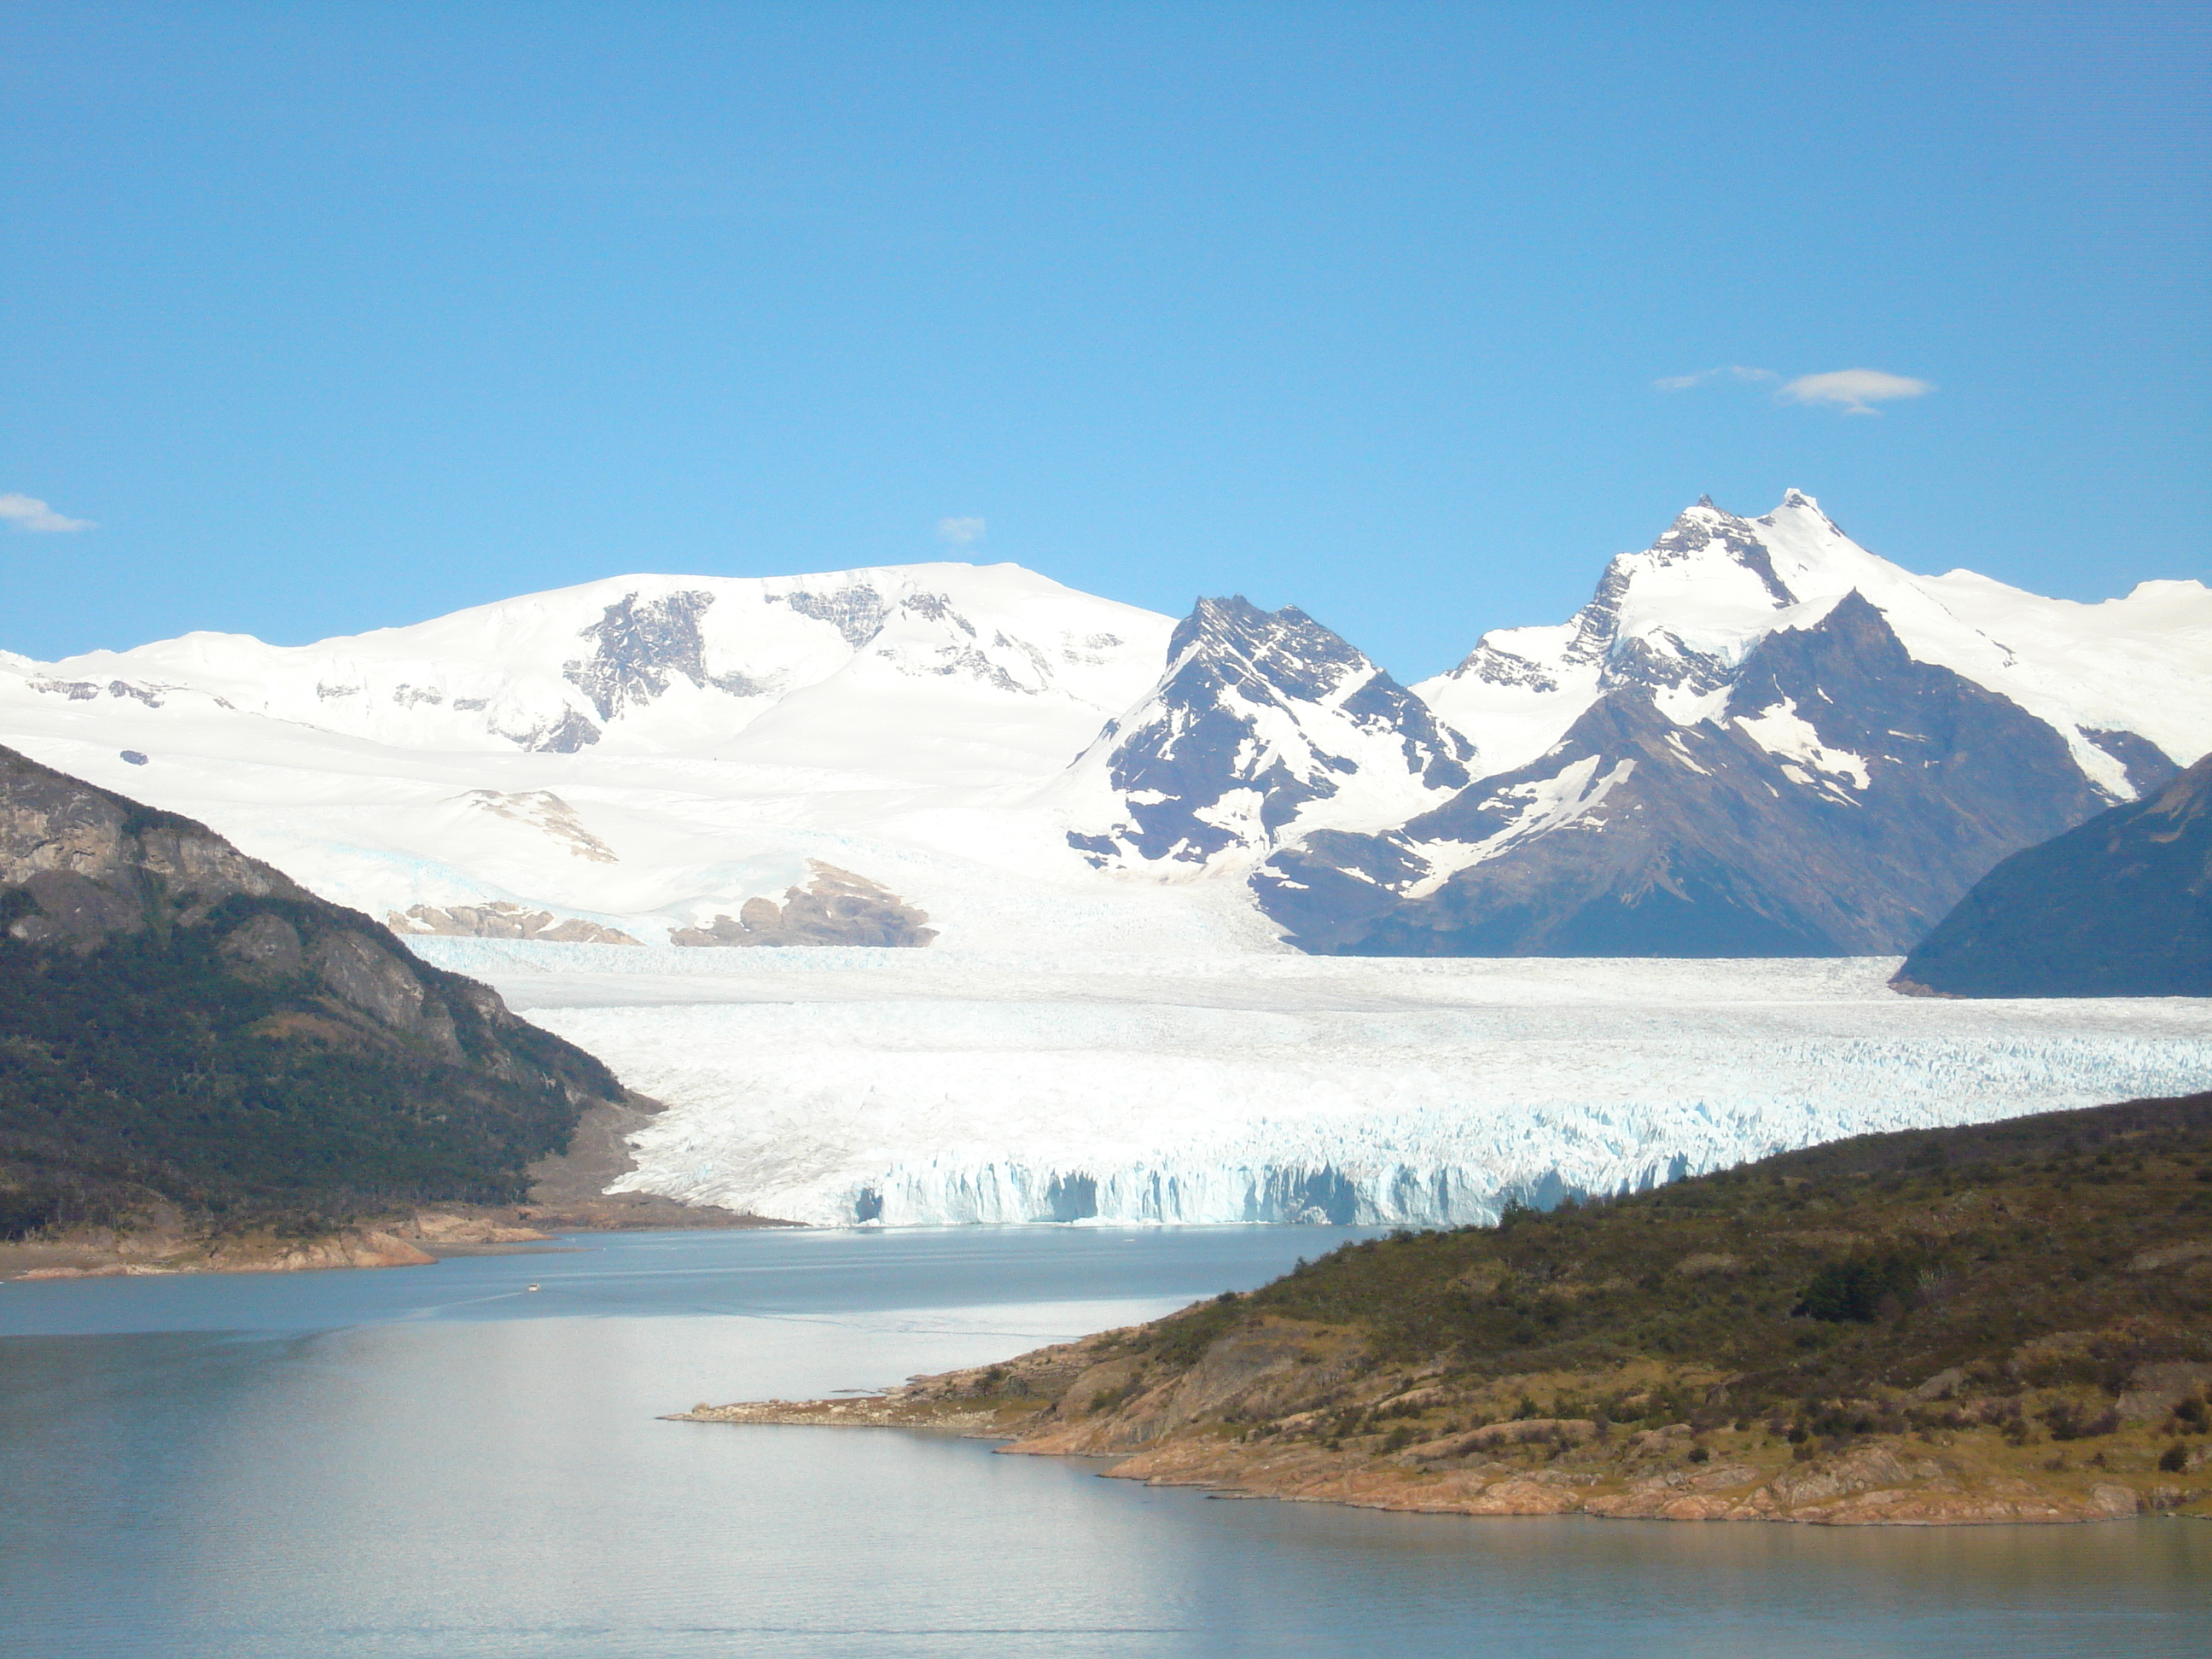
glacier, mountainous landforms, mountain, glacial lake, glacial landform, highland, mountain range, lake, wilderness, natural landscape, fjord, sky, sound, fell, moraine, water resources, water, tarn, ice cap, reservoir, ice, ridge, alps, landscape, inlet, bank, massif, hill, nunatak, mount scenery, arctic ocean, loch, lagoon, cirque, national park, lake district, bay, arctic